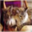
Label: cat